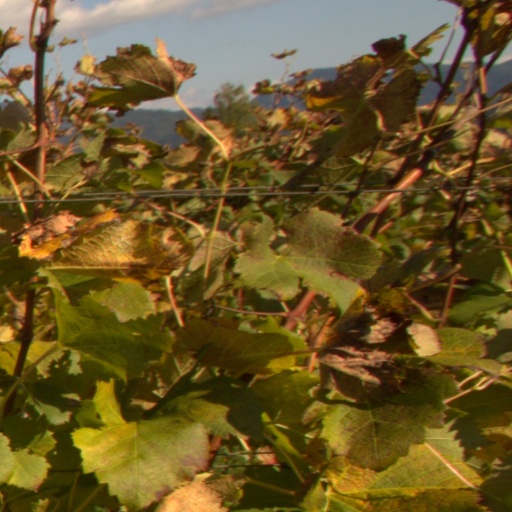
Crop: grape